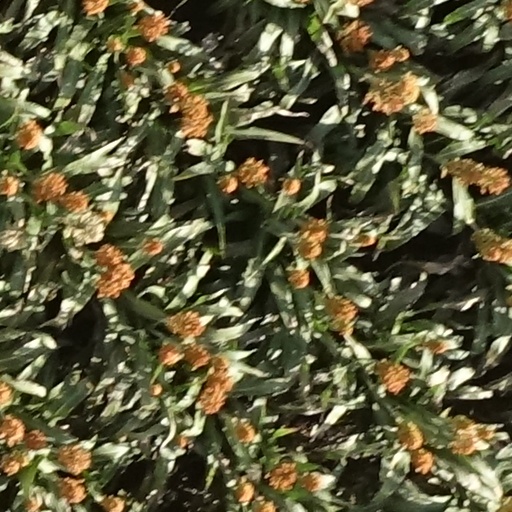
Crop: sorghum